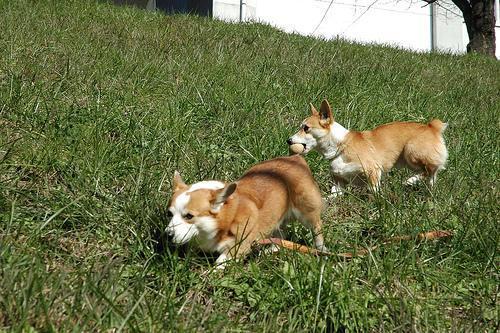
Pembroke